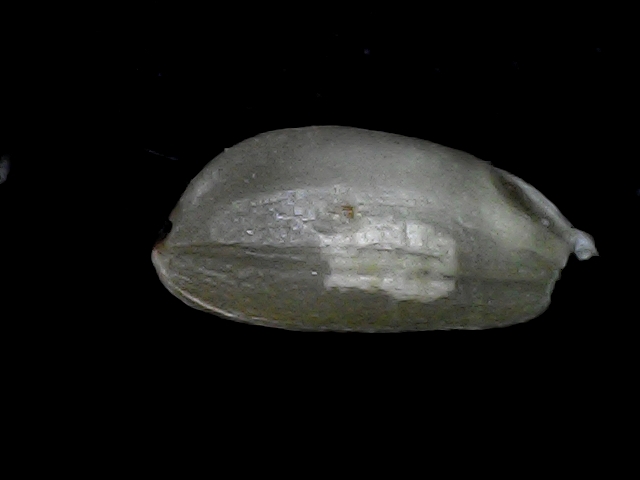
Rice variety: BD33